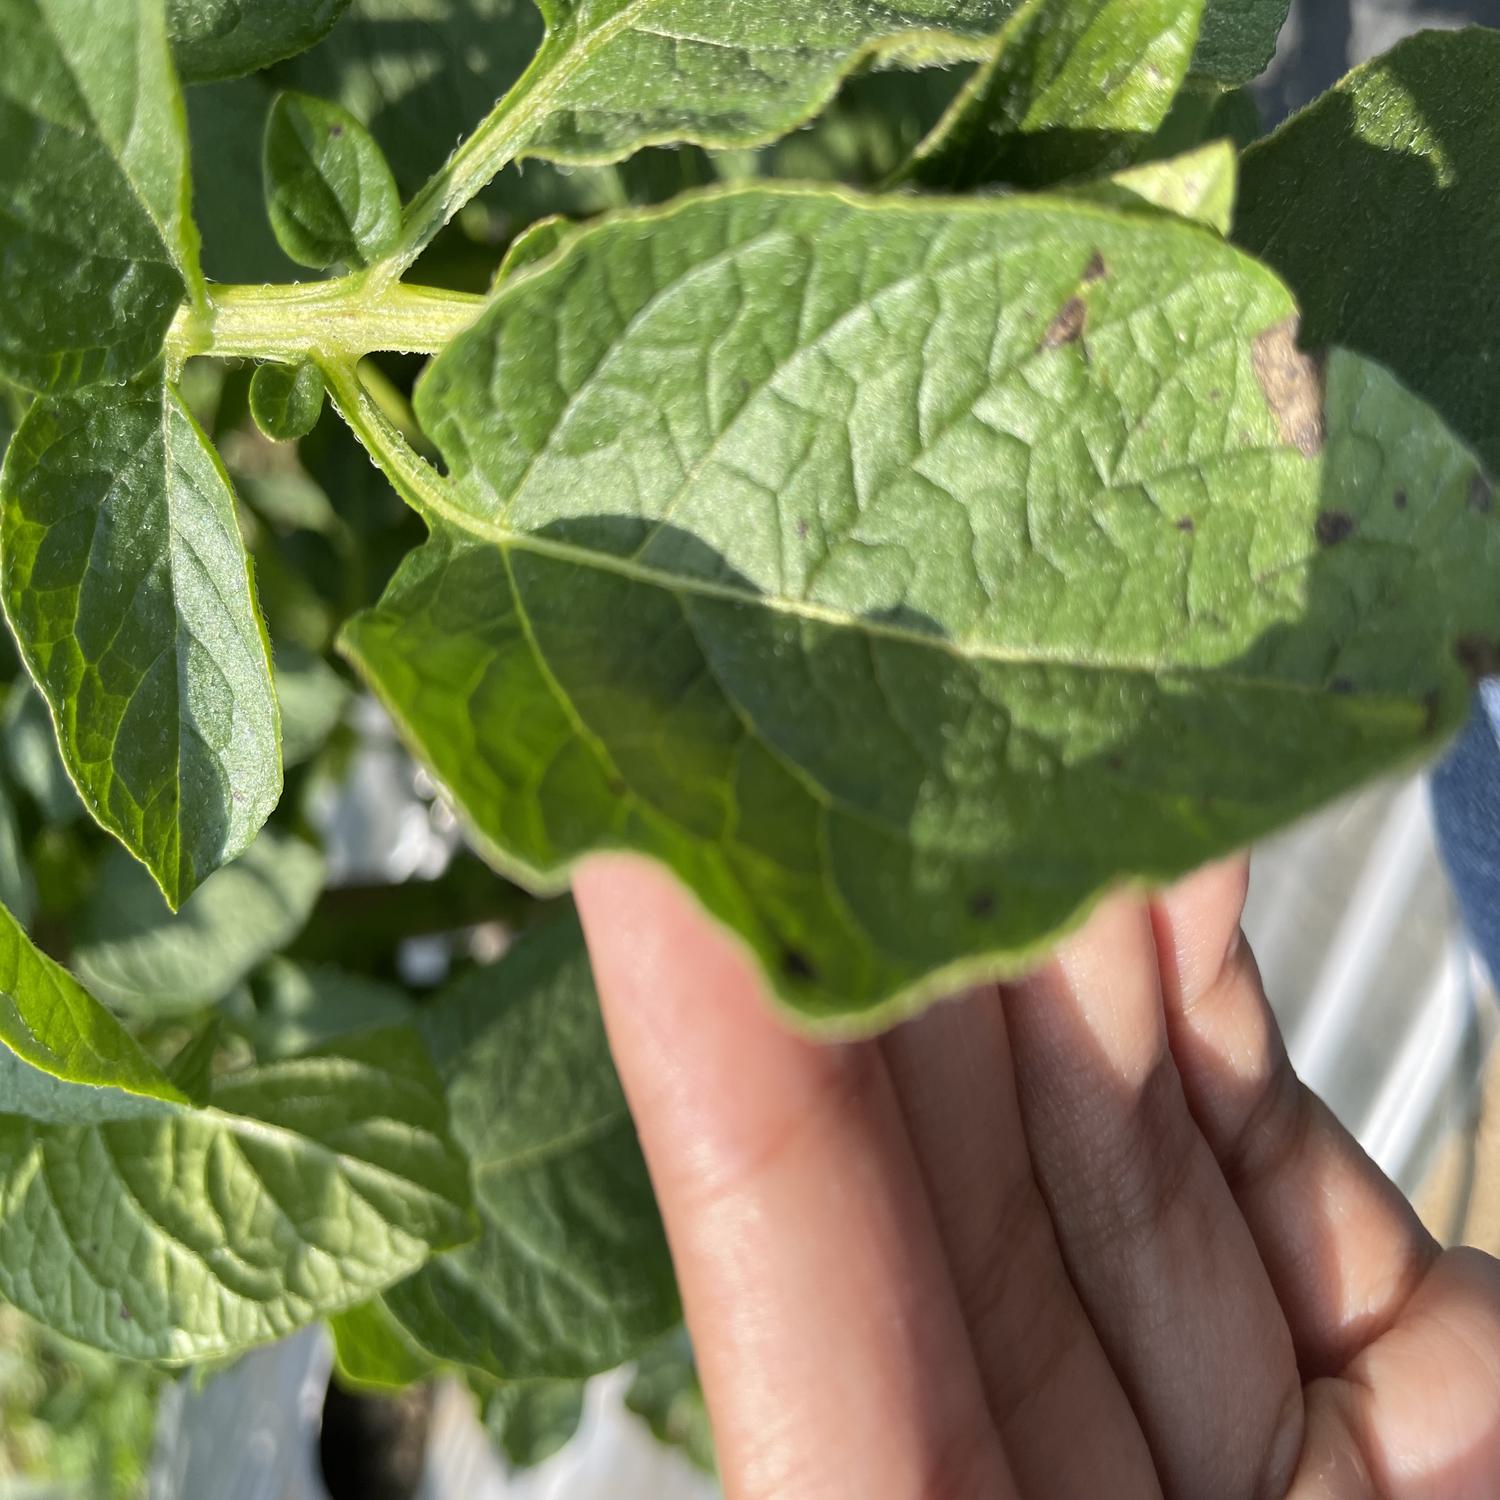
Label: Fungi